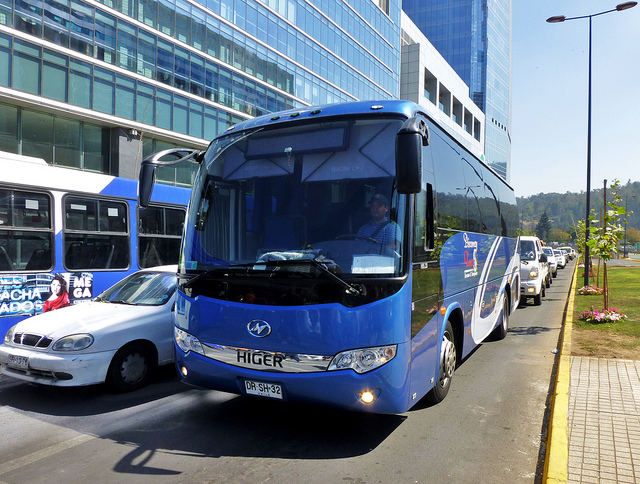
A car and a bus who are both stopped in traffic

A bus and other vehicles are in traffic on the street.

A blue bus in traffic on a busy city street.

A blue bus that is sitting on the road.

A blue bus is sitting on a busy street